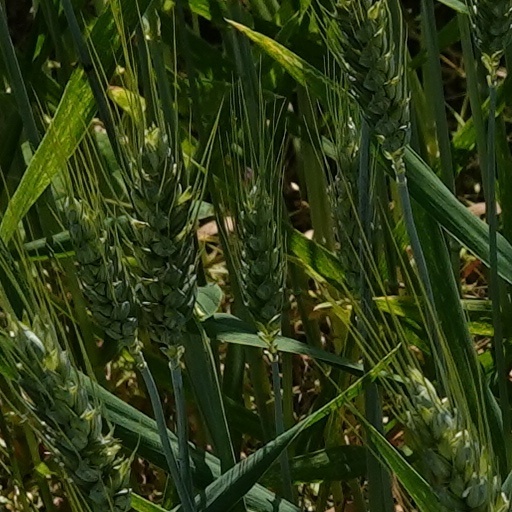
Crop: wheat